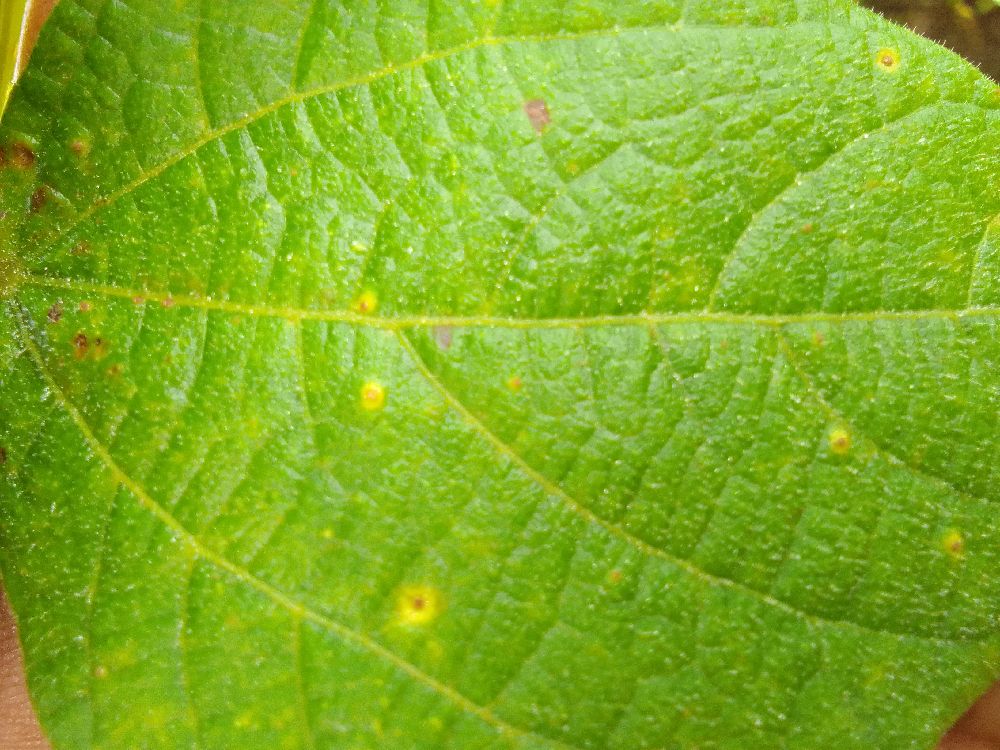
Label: rust